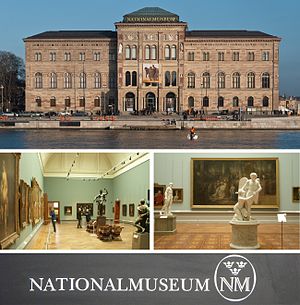
Nationalmuseum
Nationalmuseum er Sveriges nationale kunstmuseum og samtidig landets største museum. Det er ligger på øen Blasieholmen i det centrale Stockholm.